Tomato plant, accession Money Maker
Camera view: horizontal (90 deg, fisheye); turntable rotation: 210 degrees
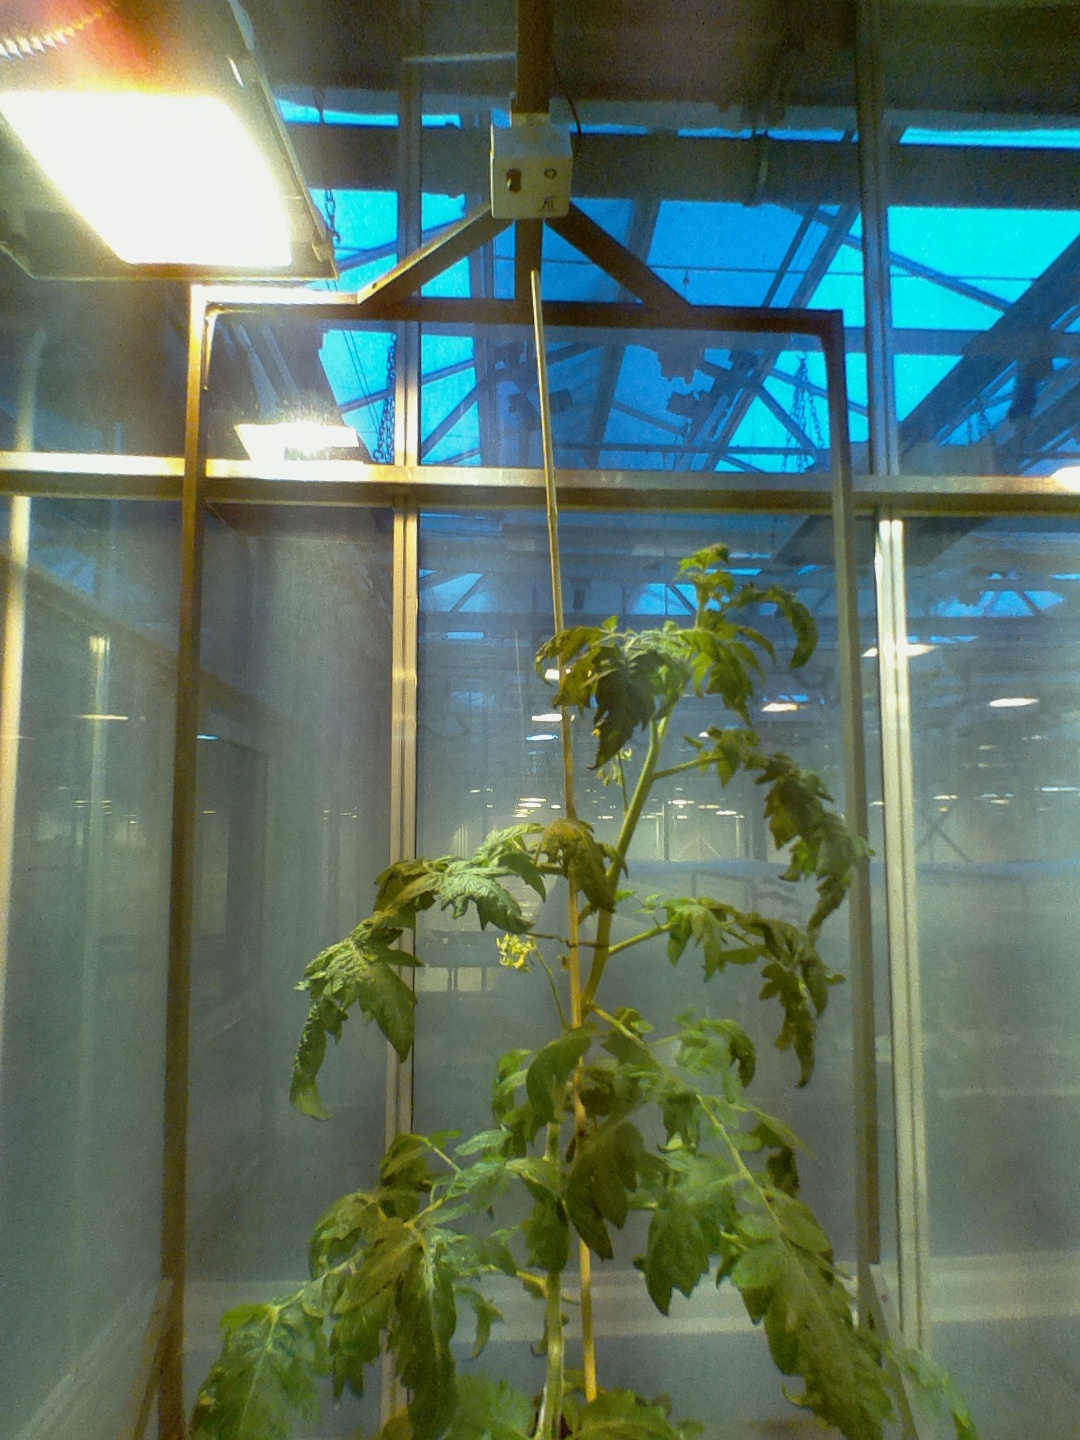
BBCH growth stage 66: Full flowering, 60%-70% of flowers open, more petals falling